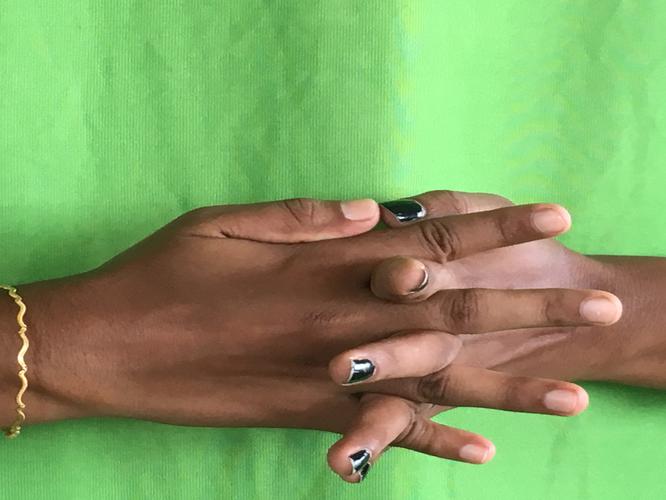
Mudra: Karkatta
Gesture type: double_hand